Lallasi Pal

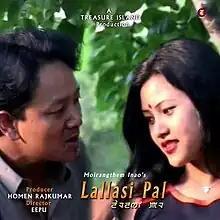
Official poster

Lallasi Pal is a 2002 Manipuri film directed by Mayanglangbam Raghumani (Eepu) and starring Lairenjam Olen and Manda Leima. The film released in Friends Talkies theatre, Imphal in 2002 and was a blockbuster.